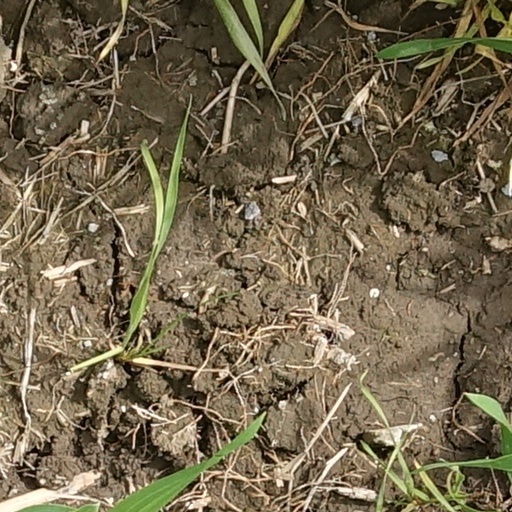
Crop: wheat